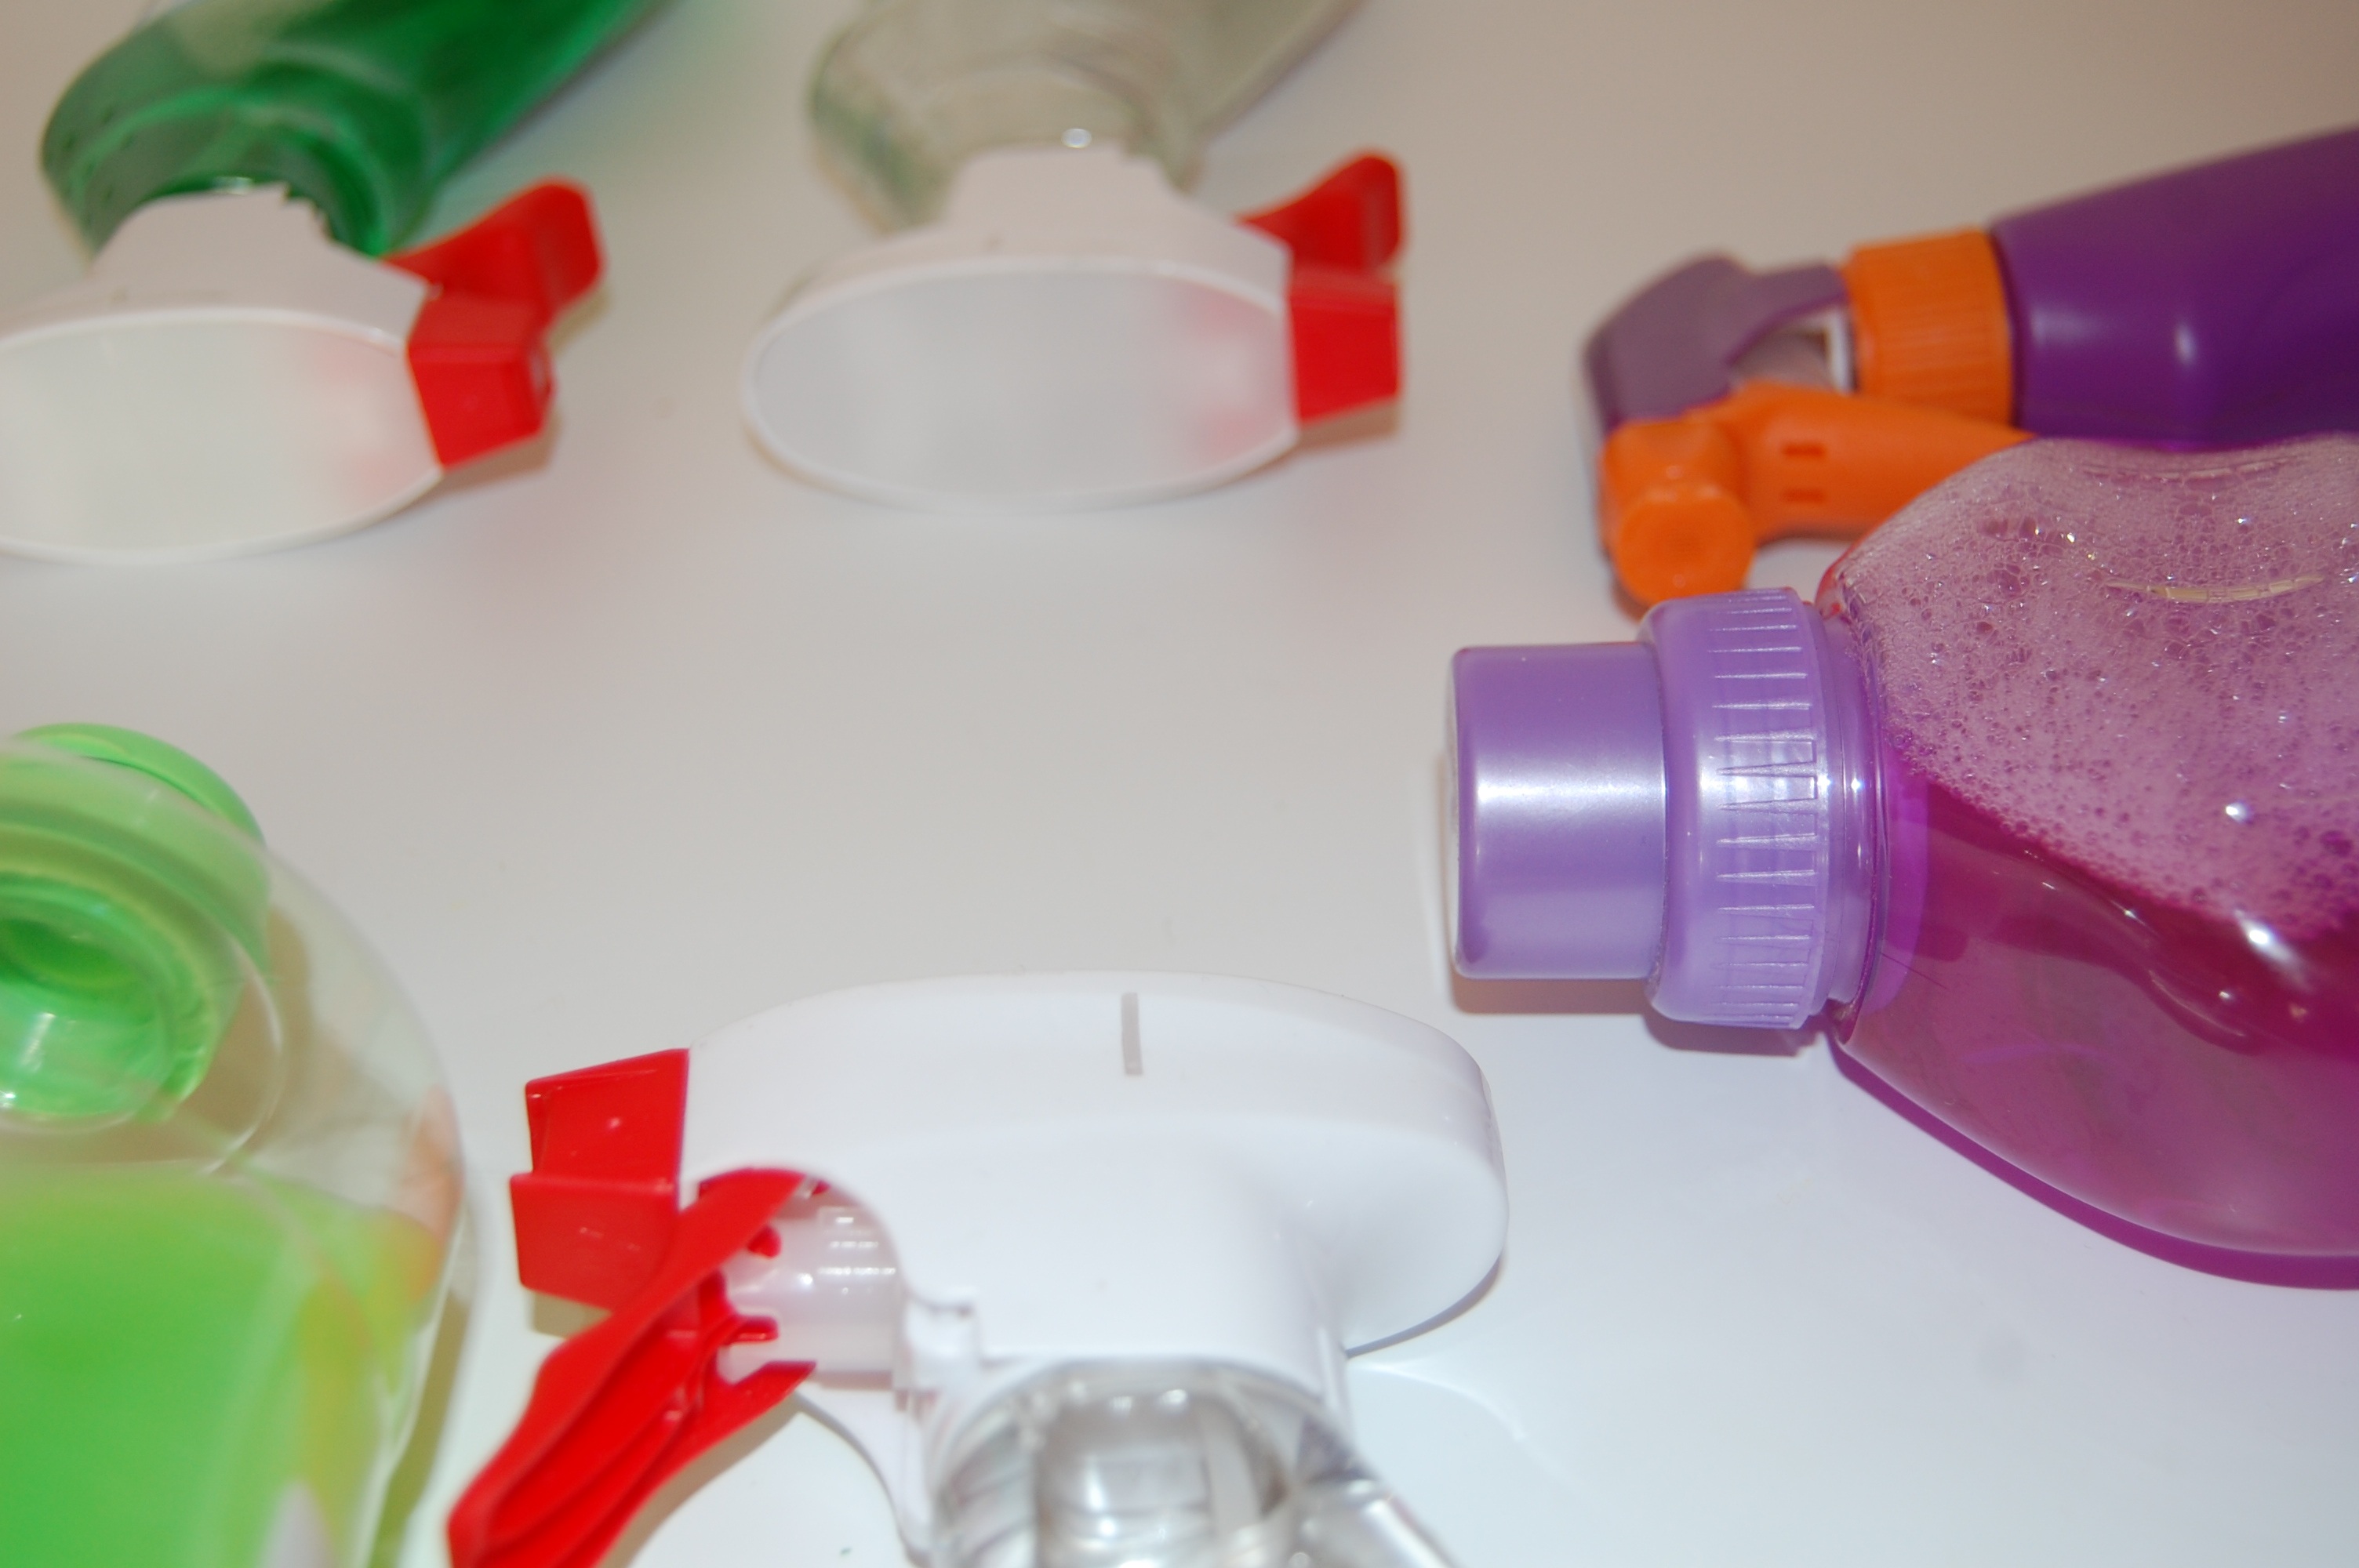
liquid, food, color, bottle, dessert, product, cleaning, packaging, clean up, do chores